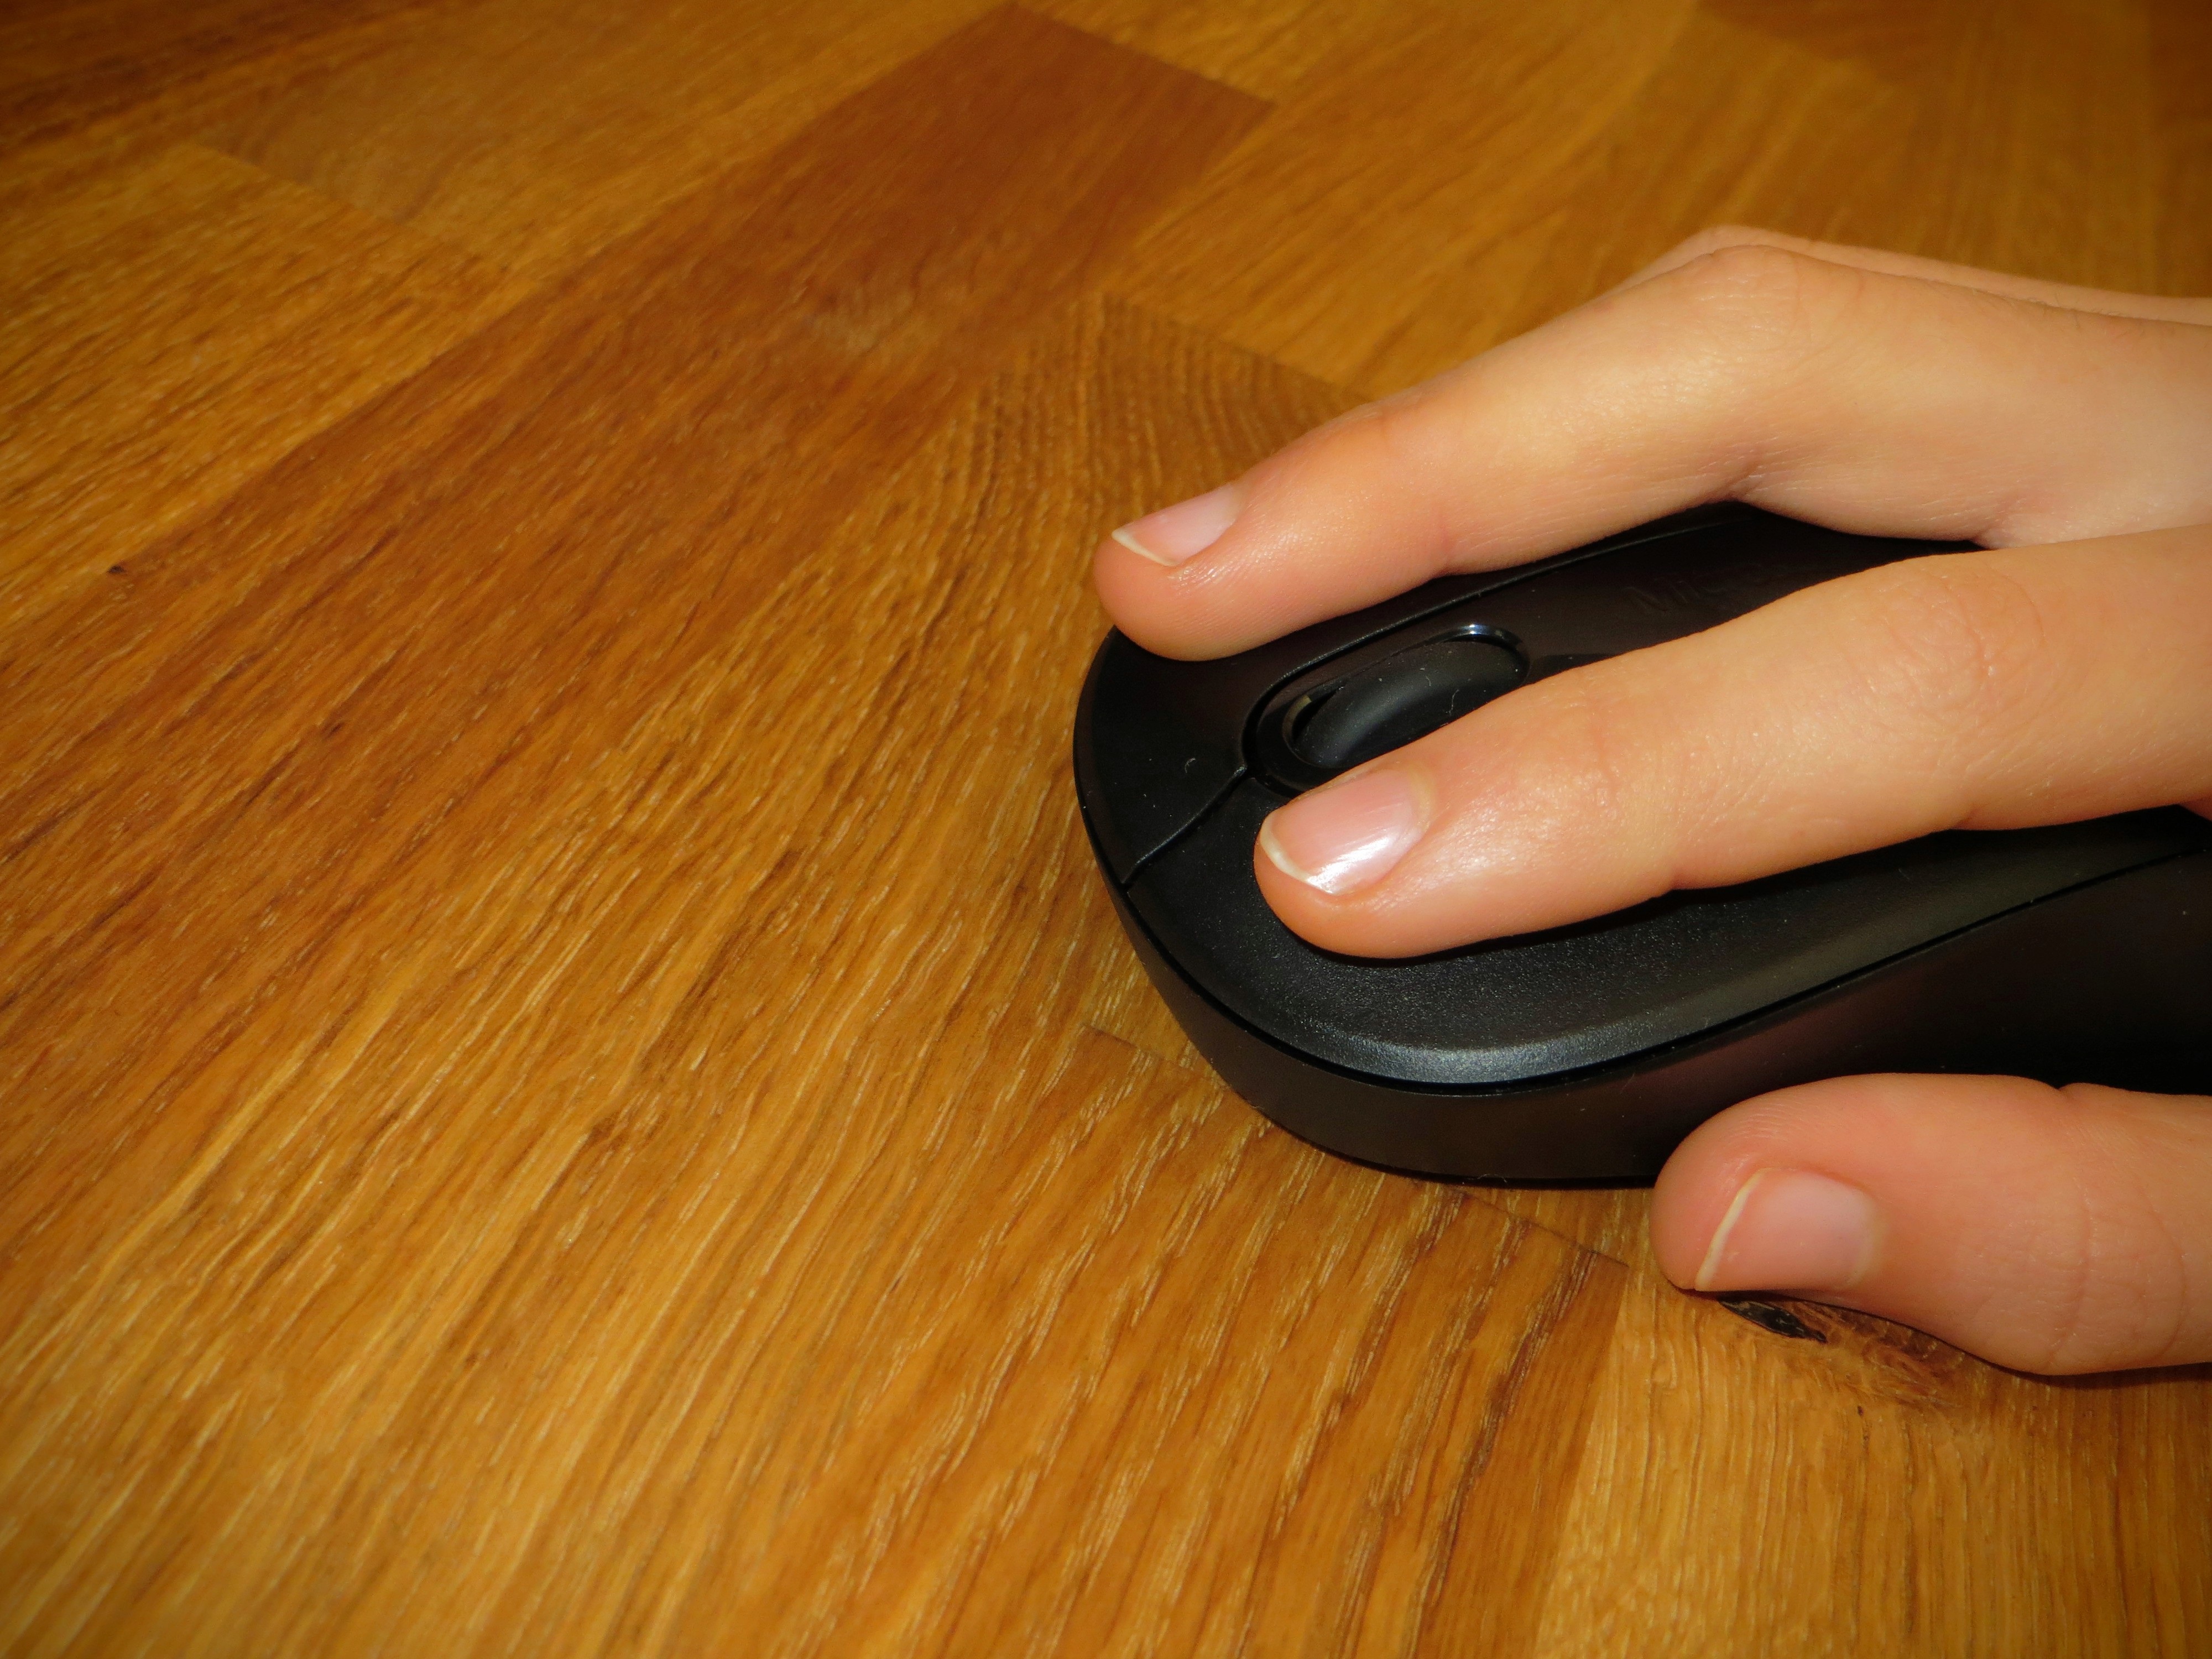
computer, work, hand, wood, technology, floor, mouse, leg, finger, equipment, office, gadget, nail, human body, digital, pc, flooring